Brontornis

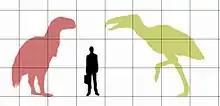
Size comparison of "Brontornis" (red), "Kelenken" (yellow) and a human

Due to the size of the finds, a height of is assumed. The pronounced massiveness of the bones leads to weight estimates between or , however, some finds have clear size differences that can reach up to 33% based on the tarsometatarsus. A comparison of the tarsometatarsi of two "B. burmeisteri" specimens, FM-P13259 and MLP-91 (lectotype), both coming from the same geographical region and geological formation, shows them as not to present any anatomical differences, apart from size, where in the first is around one third smaller than the second. The idea is that they are examples of intraspecific variation, possibly sexual dimorphism. There is the possibility that they represent two species. These measures would make "Brontornis" the fourth-heaviest bird found thus far, after "Aepyornis maximus", "Dromornis stirtoni", and "Pachystruthio dmanisensis".